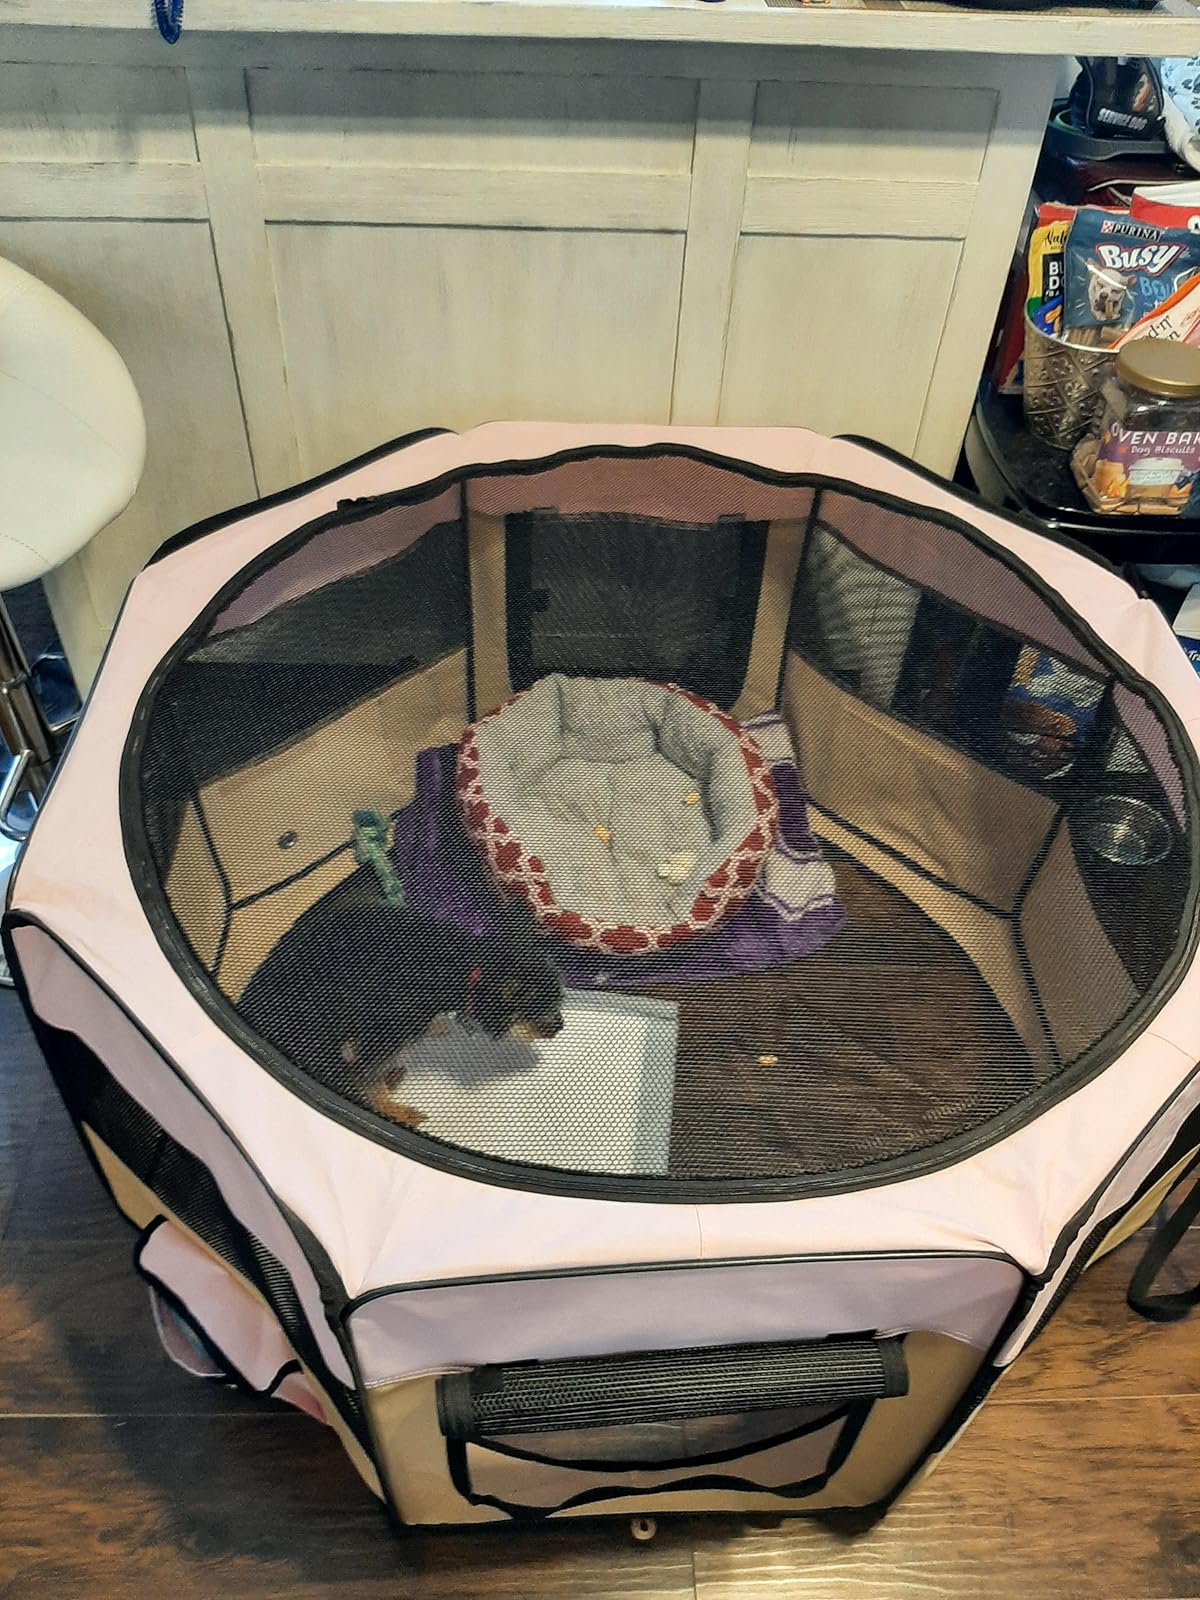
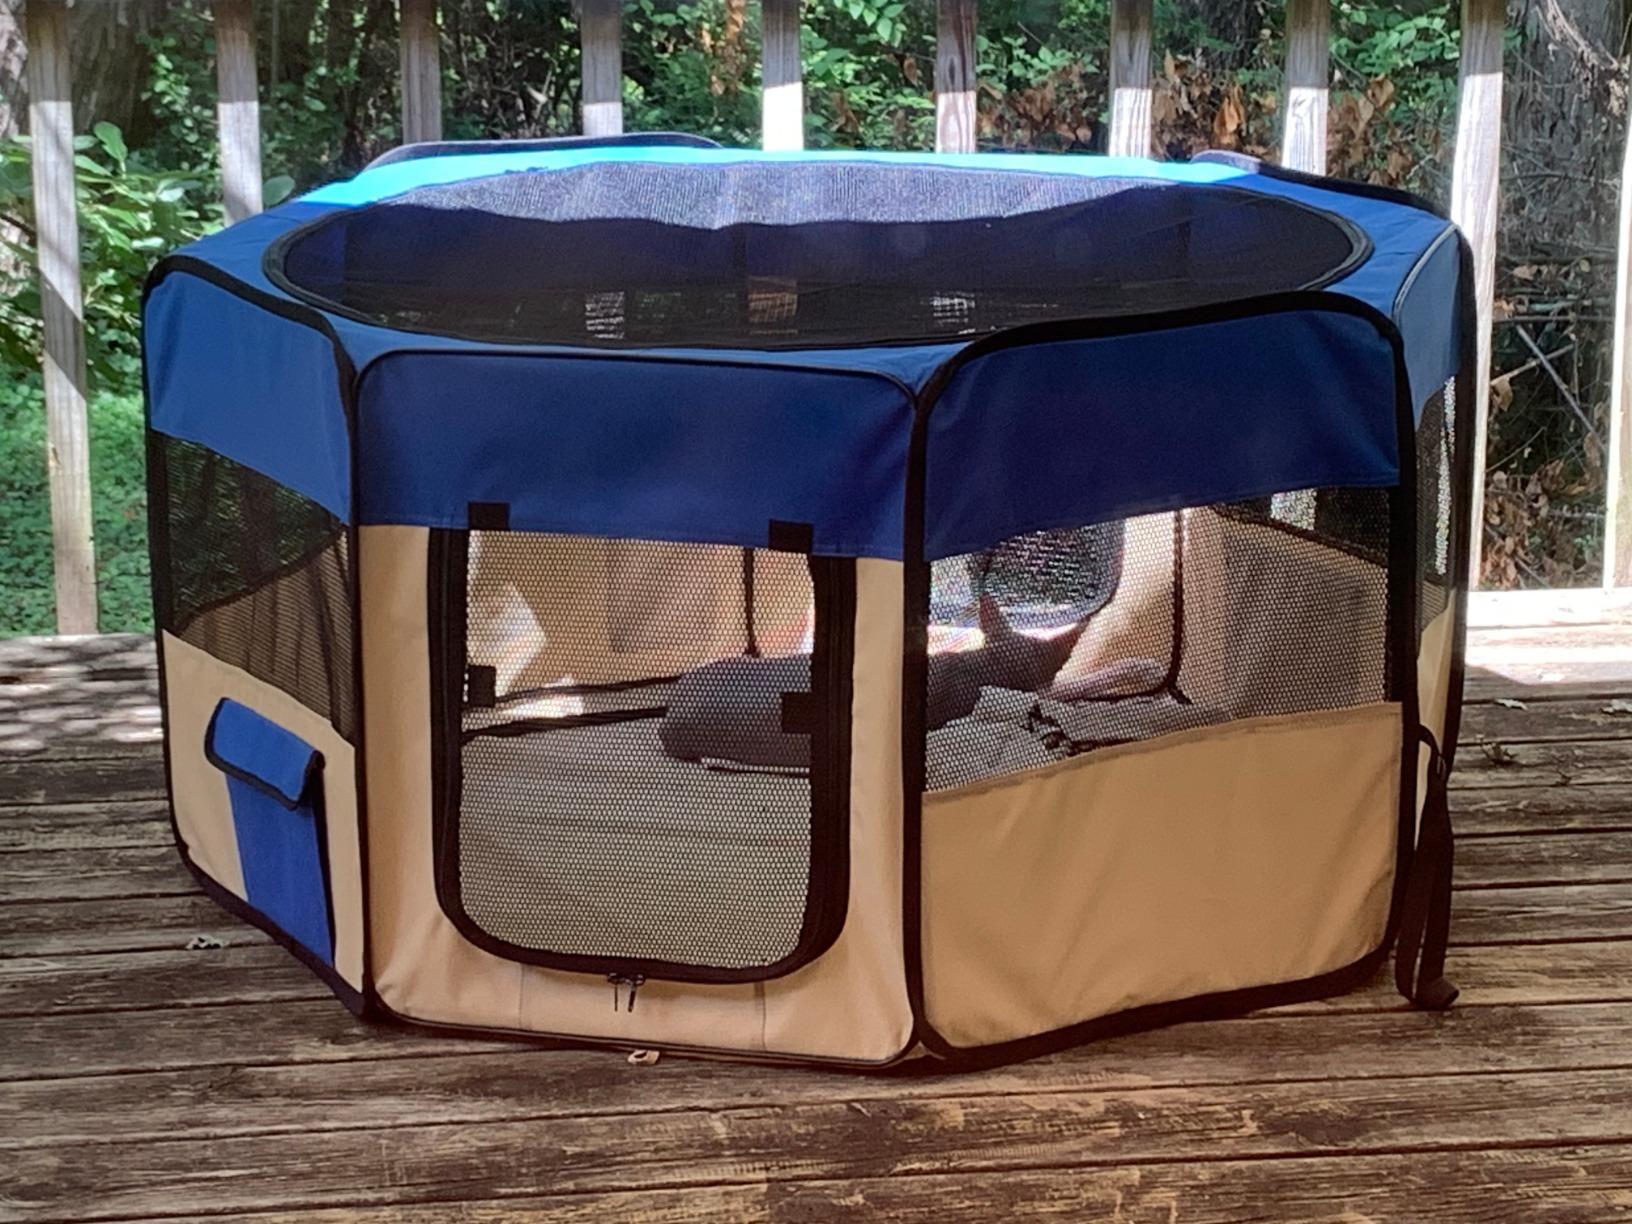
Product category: items_kennel
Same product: no